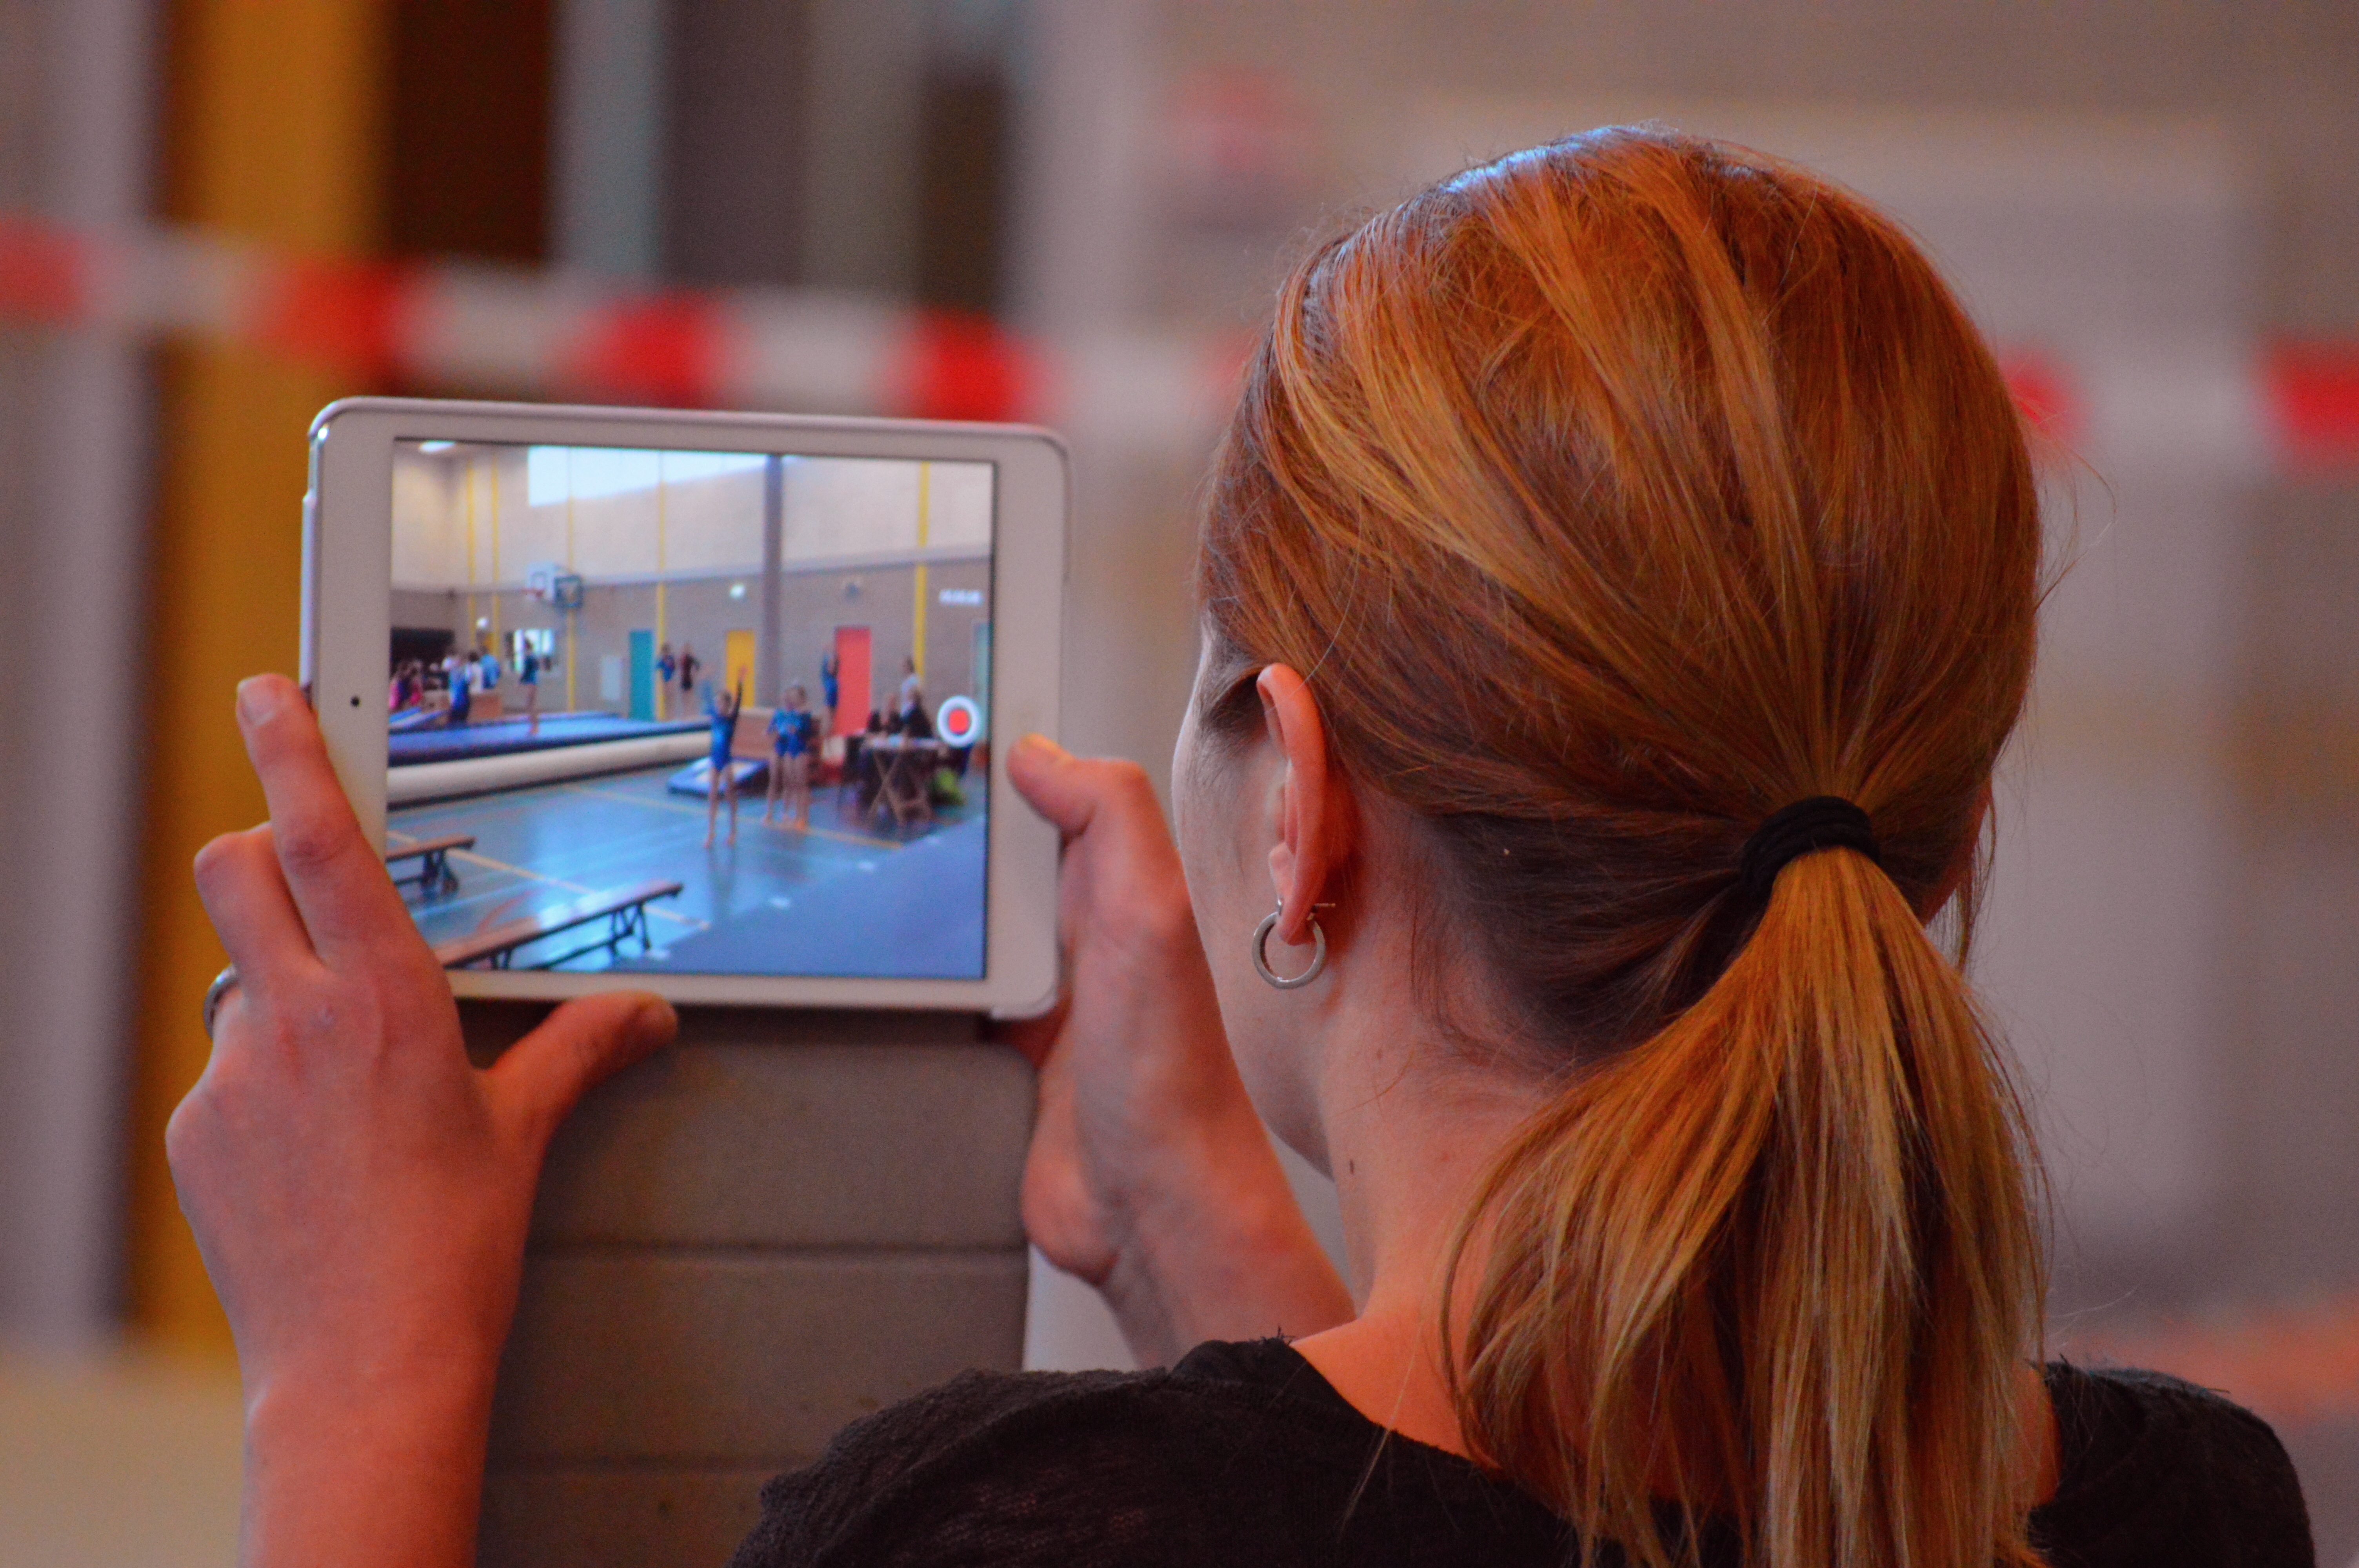
girl, woman, hair, ipad, photography, red, color, hairstyle, sports, eye, glasses, head, gymnastics